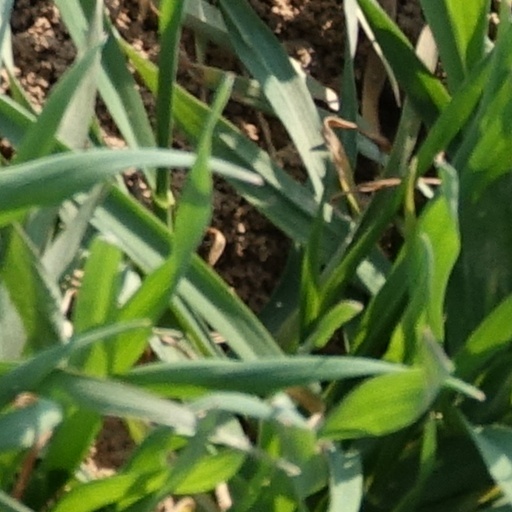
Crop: wheat